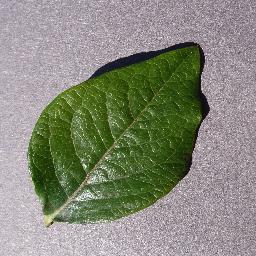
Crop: blueberry
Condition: healthy